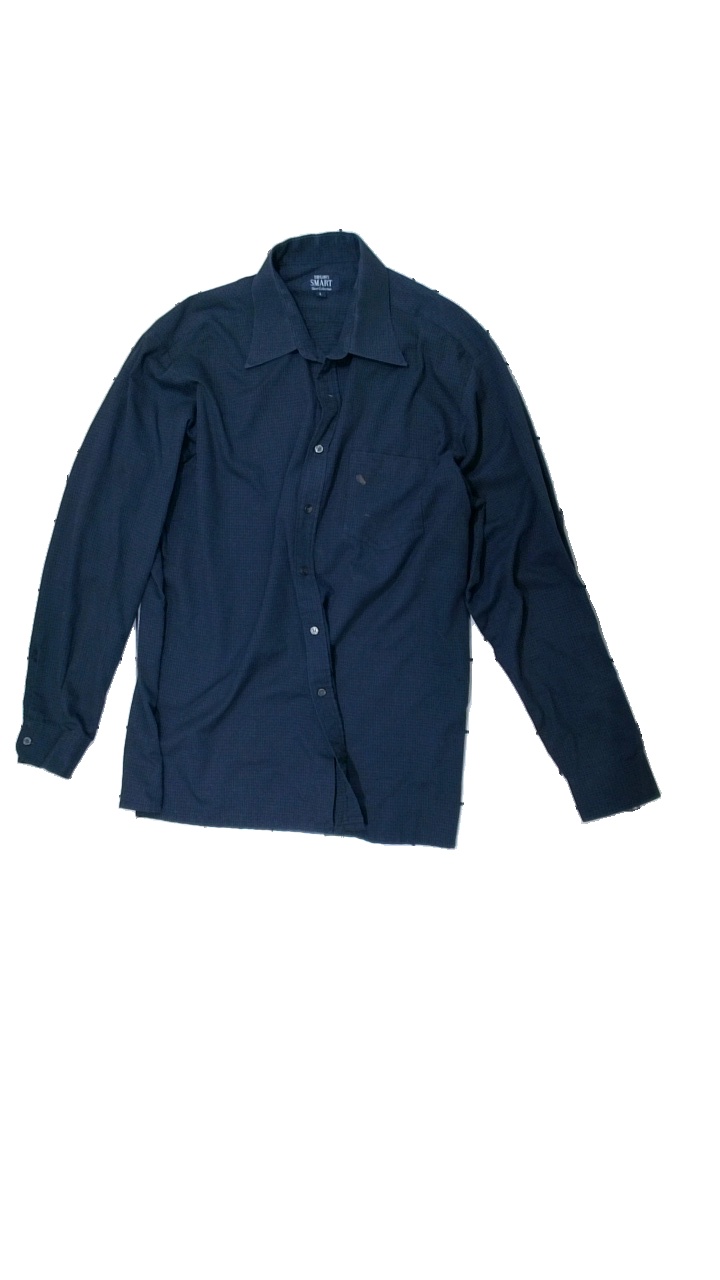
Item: Shirt (Men)
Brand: Taylors Smart Shirt Collection
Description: blue shirt with pocket
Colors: Blue
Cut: Regular
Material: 63% polyester 37% Cotton
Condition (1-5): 2
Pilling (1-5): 4
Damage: stain
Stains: Minor
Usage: Export
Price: <50